Charles Wilbert Snow

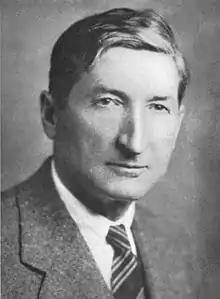
"State of Connecticut Register and Manual 1945-1946"

Charles Wilbert "Bill" Snow (April 6, 1884 – September 28, 1977) was an American poet, educator and politician. He served as the 75th Governor of Connecticut. He generally went by the name Wilbert or Bill Snow, or formally as C. Wilbert Snow.